Bert Swor

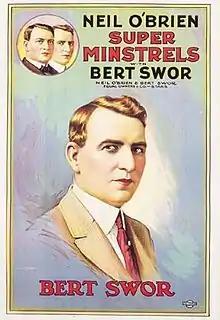
Bert Swor poster circa 1910

Bertie Odell Swor, Sr. (January 9, 1871 – November 30, 1943) was a minstrel show performer.